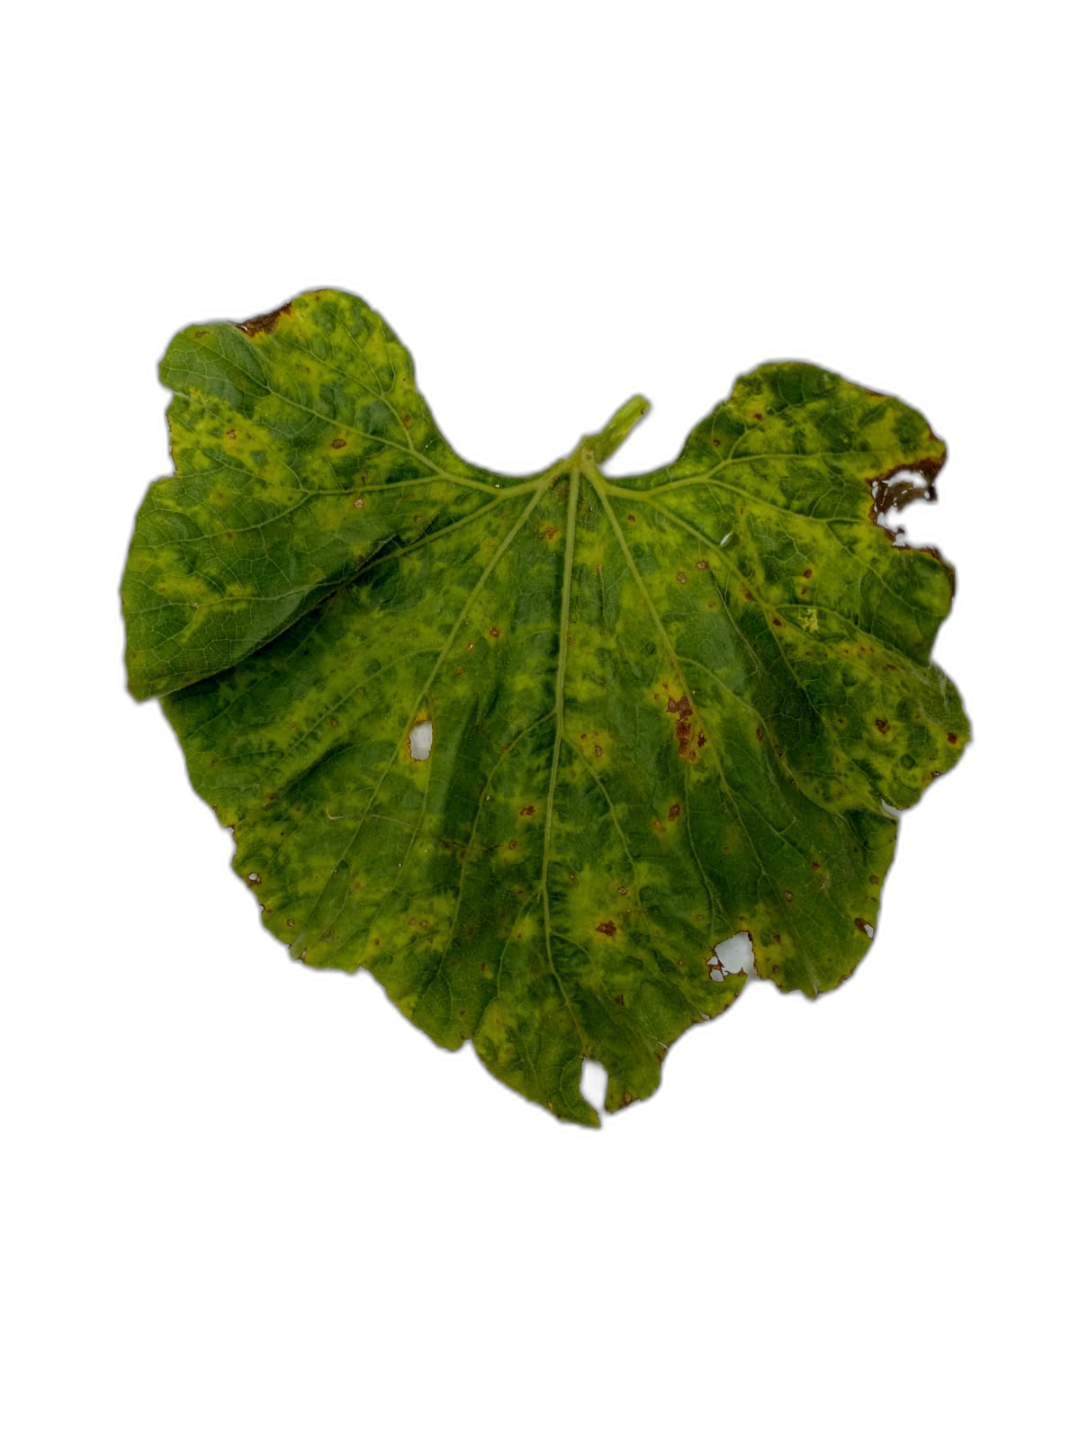
Crop: Bottle Gourd
Label: Mosaic_Virus